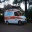
Label: ambulance